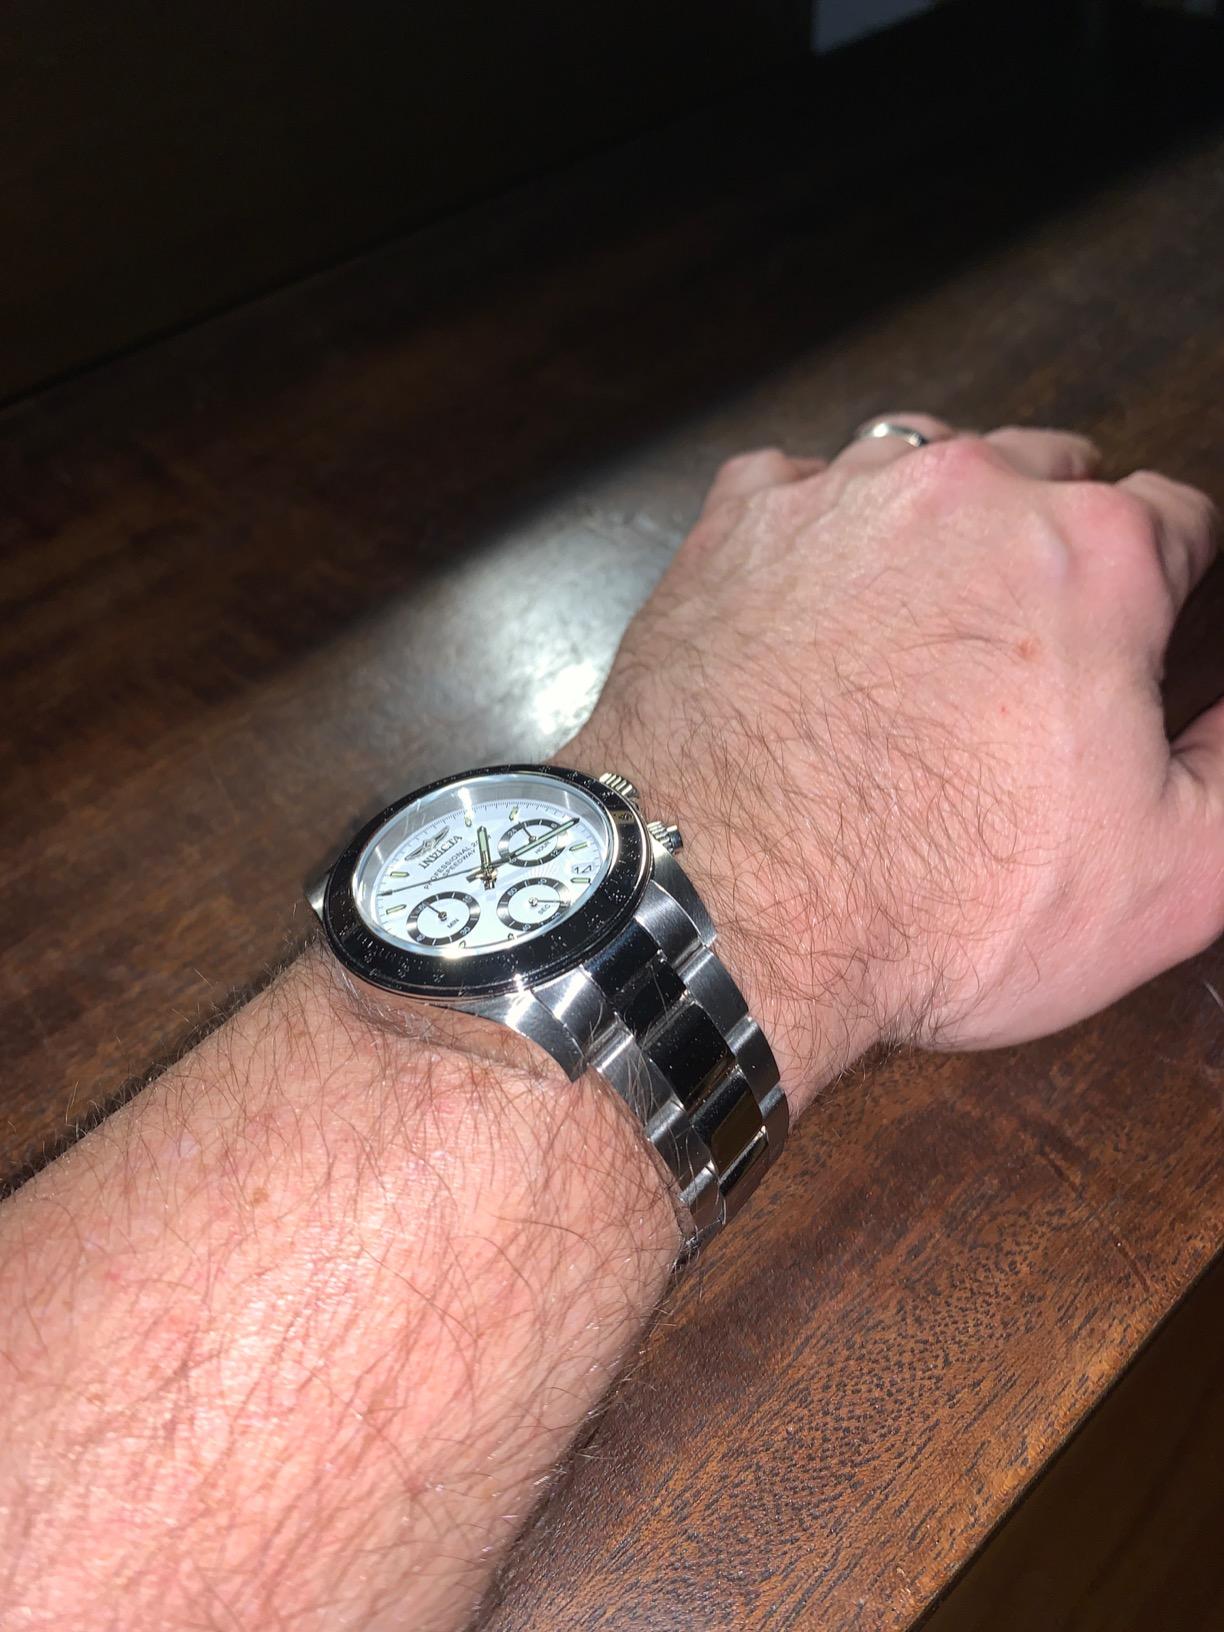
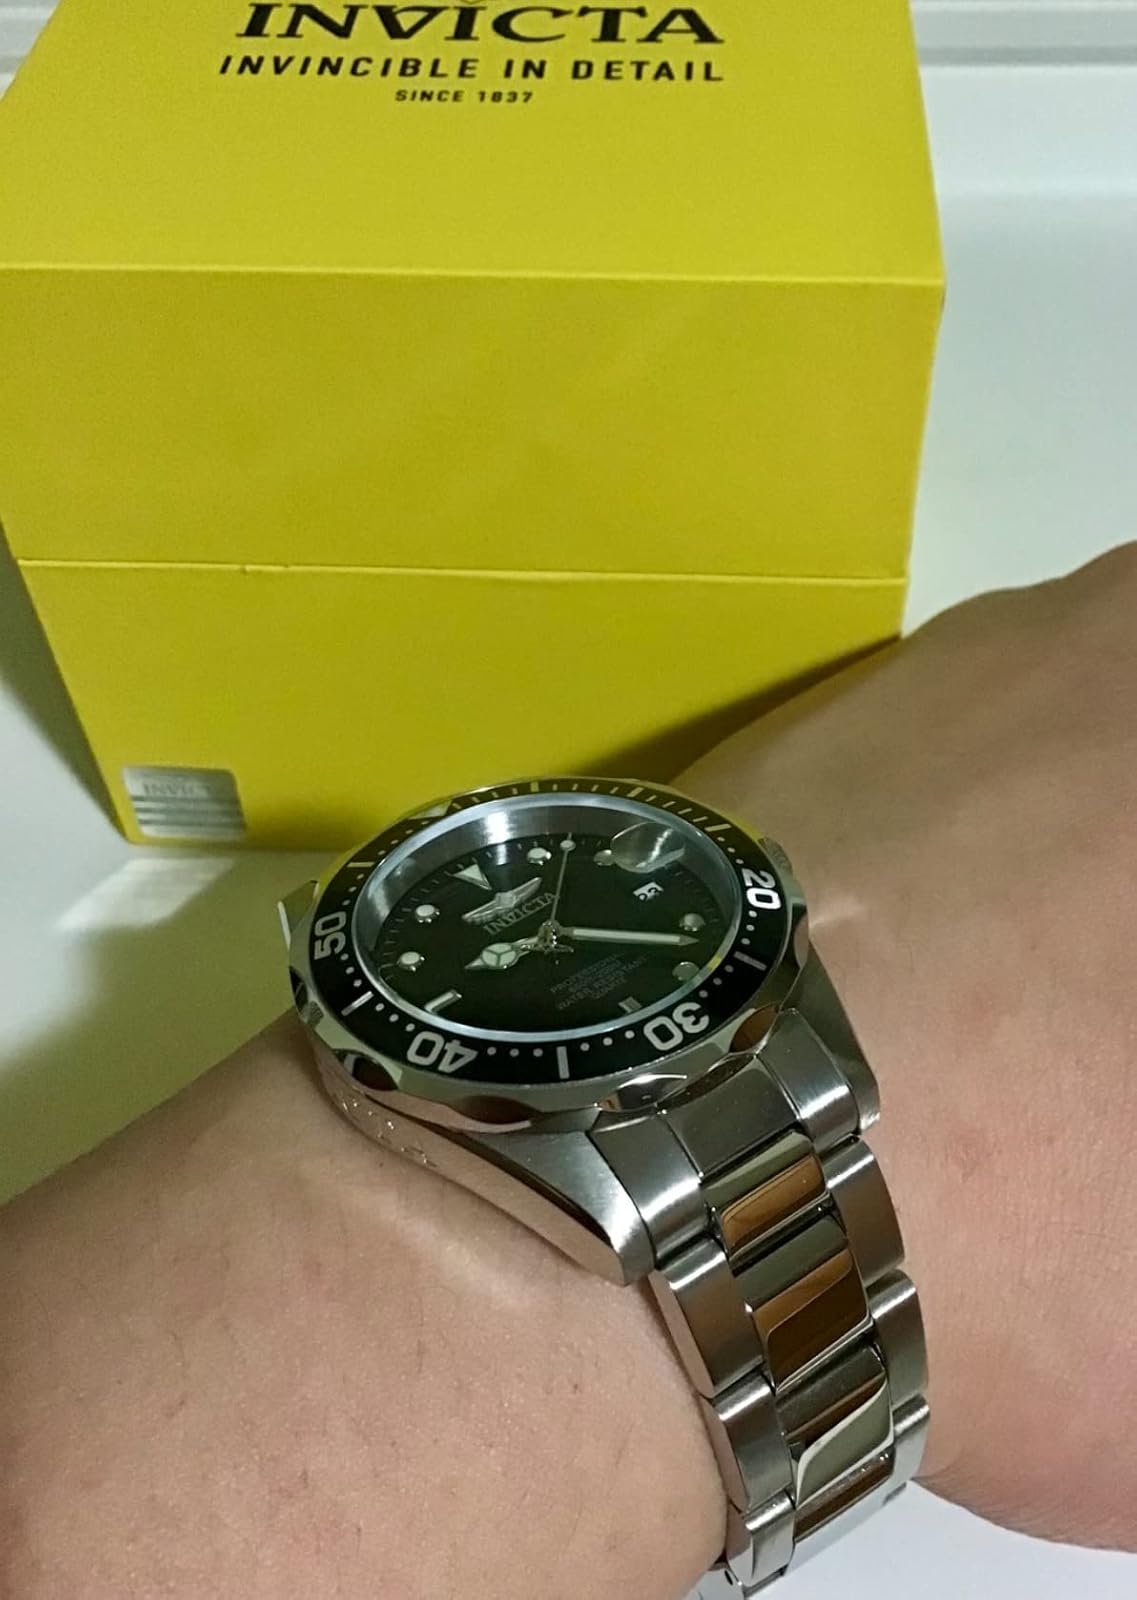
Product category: accessories_watch
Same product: no